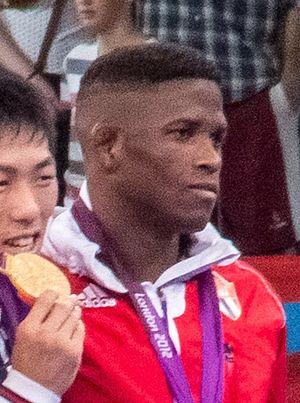
Liván López Azcuy, né le 24 janvier 1982 à Pinar del Río, est un lutteur libre cubain.